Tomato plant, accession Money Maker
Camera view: tilt-top (135 deg); turntable rotation: 120 degrees
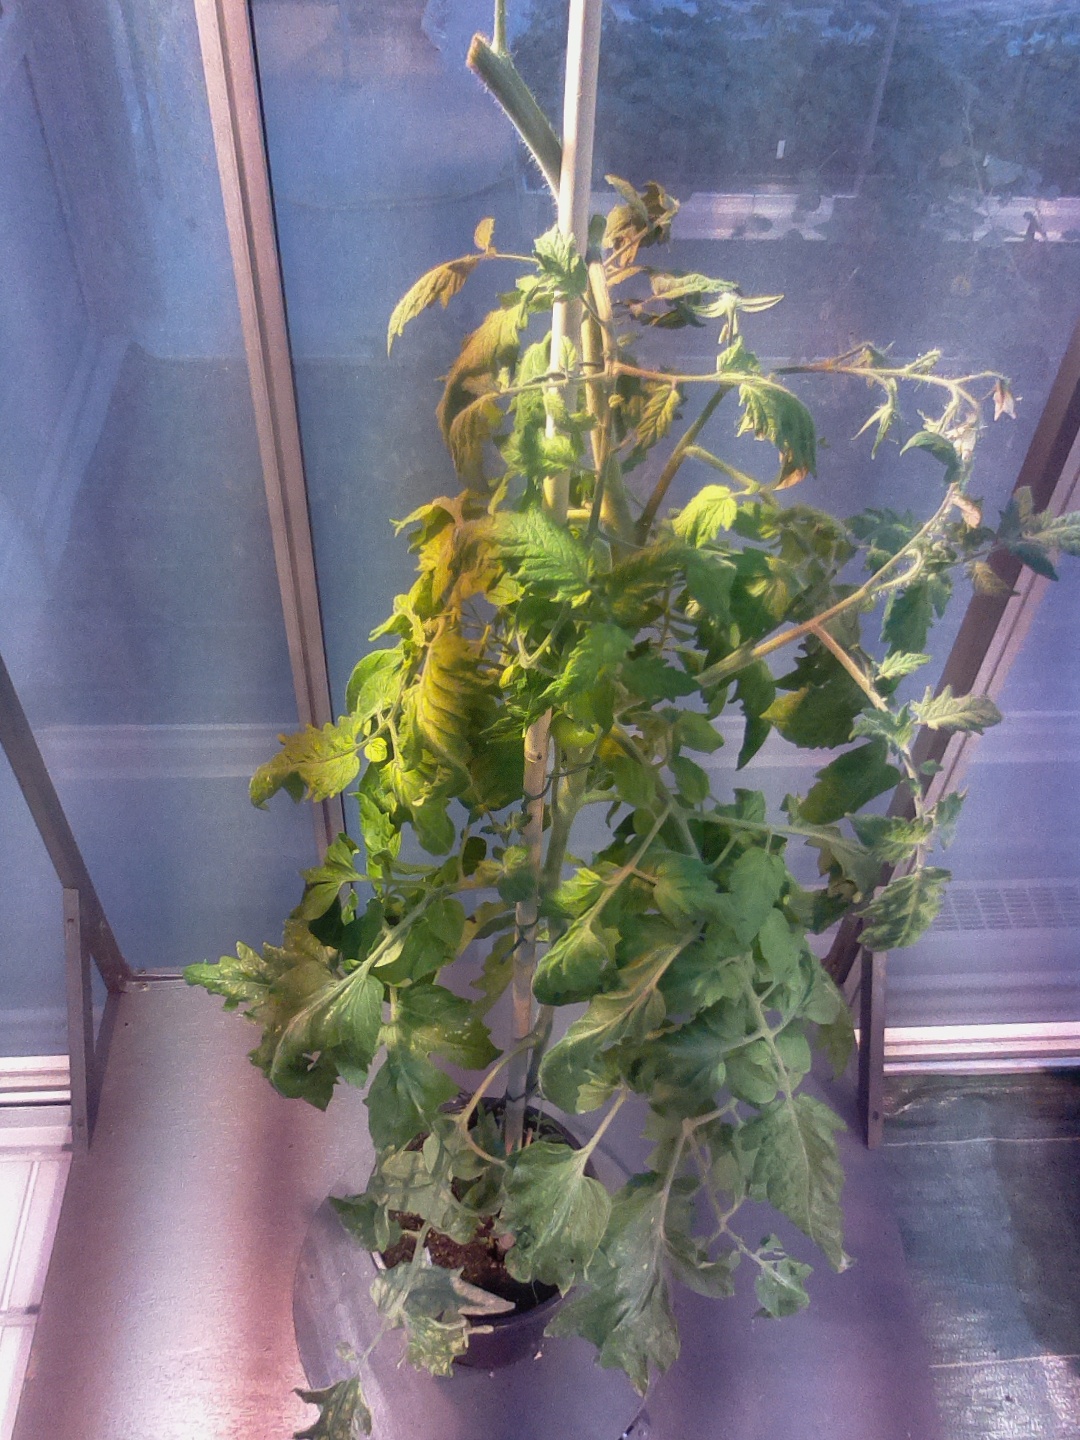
BBCH growth stage 72: 20%-30% of final fruit size